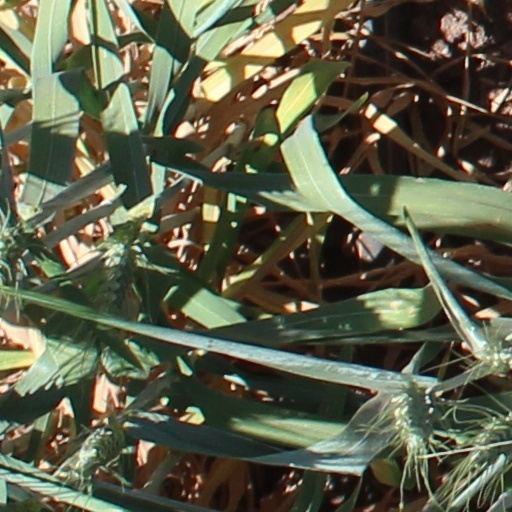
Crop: wheat